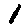
Label: 1